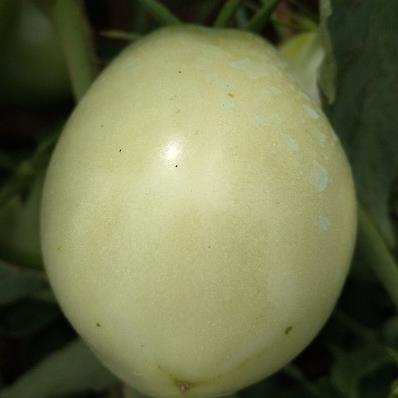
Crop: Tomato
Condition: healthy-fruit